Once Upon a Time (1944 film)

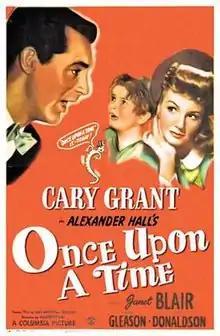
1944 theatrical poster

Once Upon a Time is a 1944 American comedy fantasy film involving a dancing caterpillar who lives in a small box. Cary Grant plays a conniving showman who desperately needs money to save his theater. The film was based on a 1940 radio play called "My Client Curley", adapted by Norman Corwin from a magazine story by Lucille Fletcher.